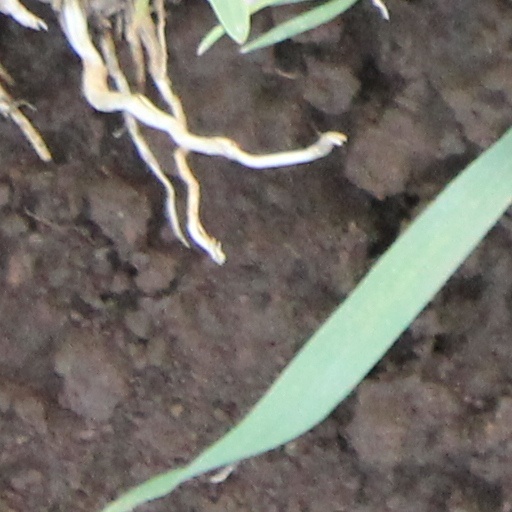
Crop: wheat